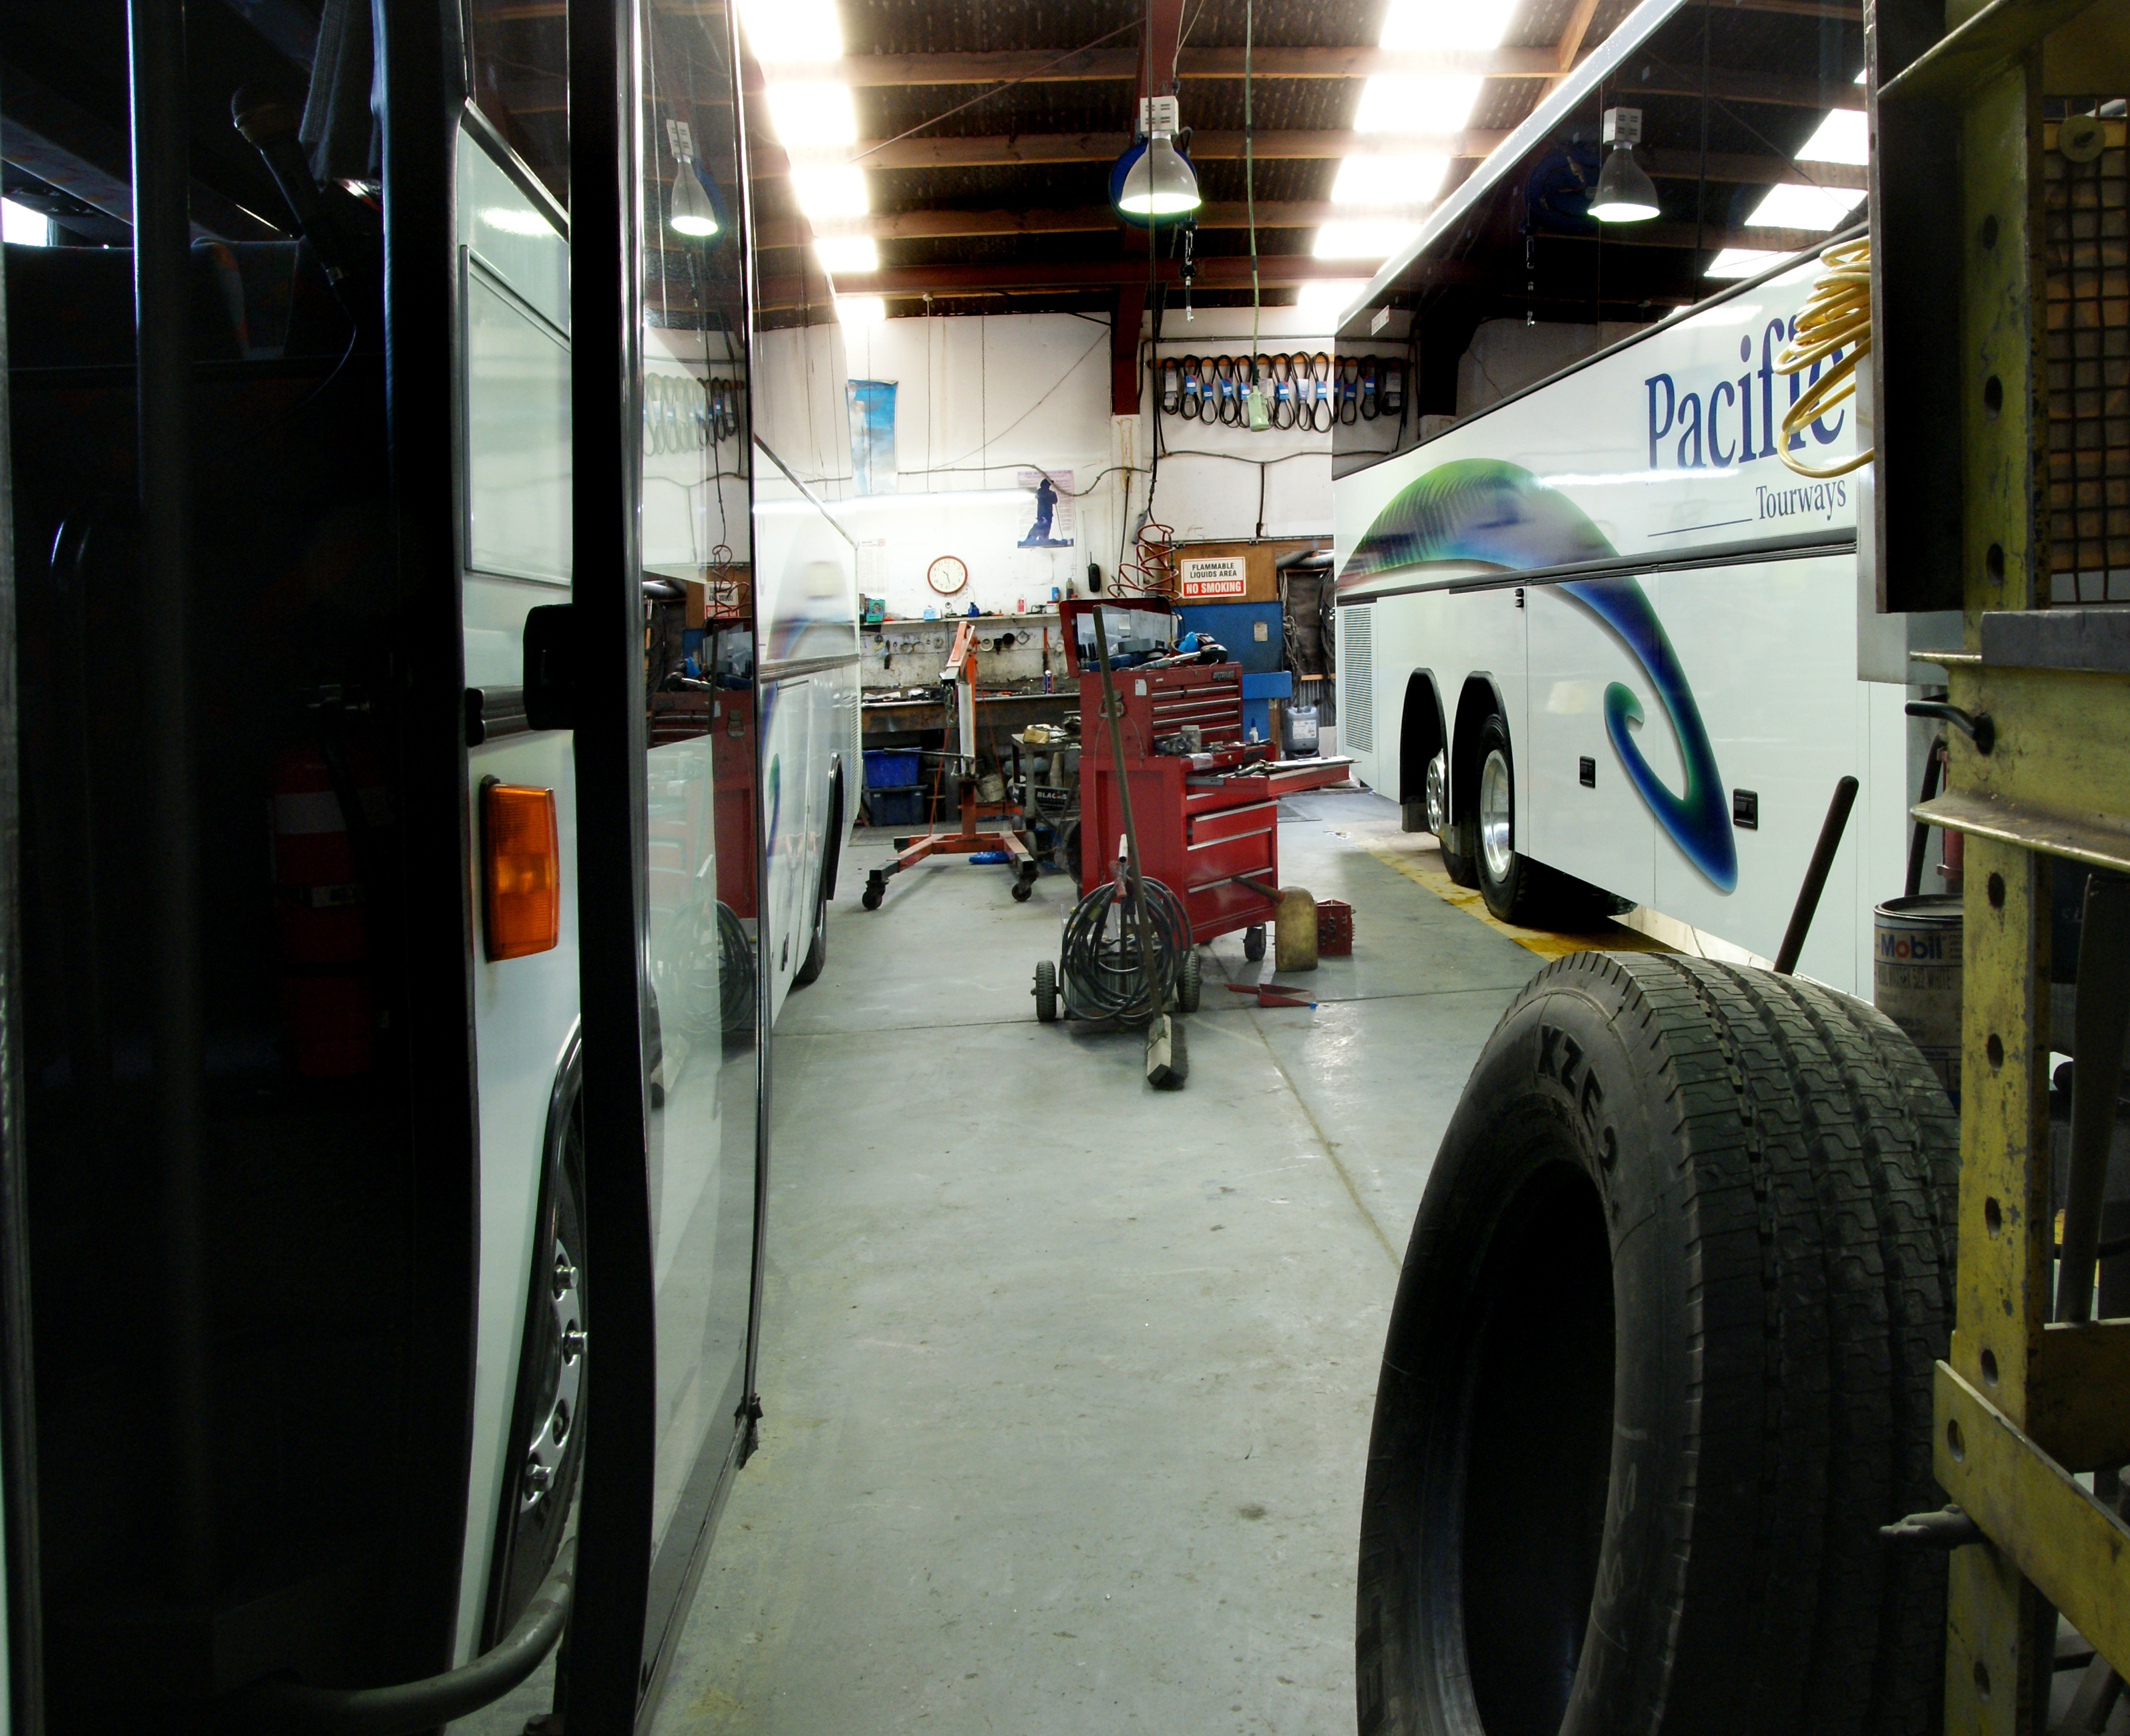
man, car, transport, vehicle, public transport, volvo, buses, pacifictourways, tourcoaches, coaches, pacifictourwaysltd, automobile repair shop